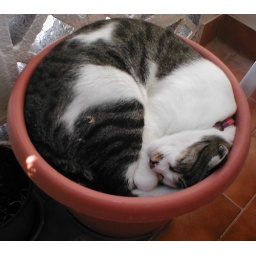
cat in a pot (of course went in by himself!)